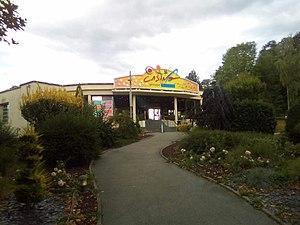
Casino de Bourbonne-les-Bains
Bourbonne-les-Bains est une commune française située dans le département de la Haute-Marne, en région Grand Est.